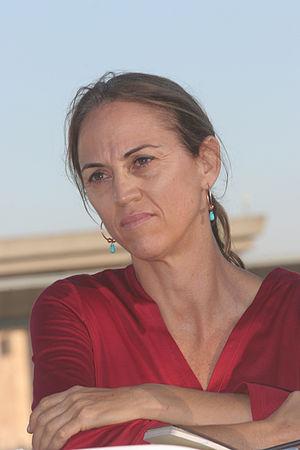
Ruth Calderon, en hébreu : רות קלדרון, née le 25 septembre 1961 à Tel Aviv, est députée à la Knesset pour le parti centriste et laïque Yesh Atid de Yaïr Lapid.
Cette liste présente les 120 membres de la 19ᵉ législature de la Knesset d'Israël au moment de leur élection le 22 janvier 2013 lors des Élections législatives israéliennes de 2013. Elle présente les élus par partis.